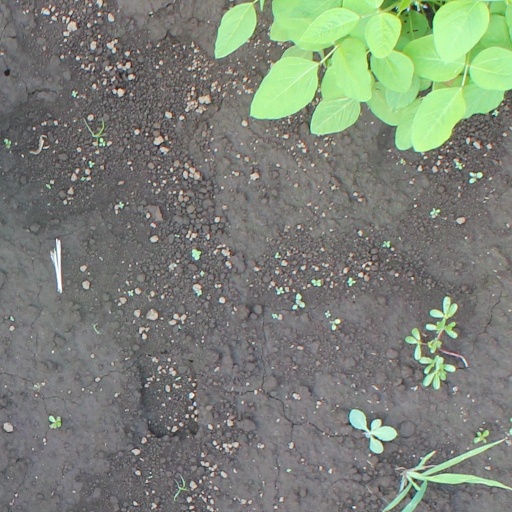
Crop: soybean